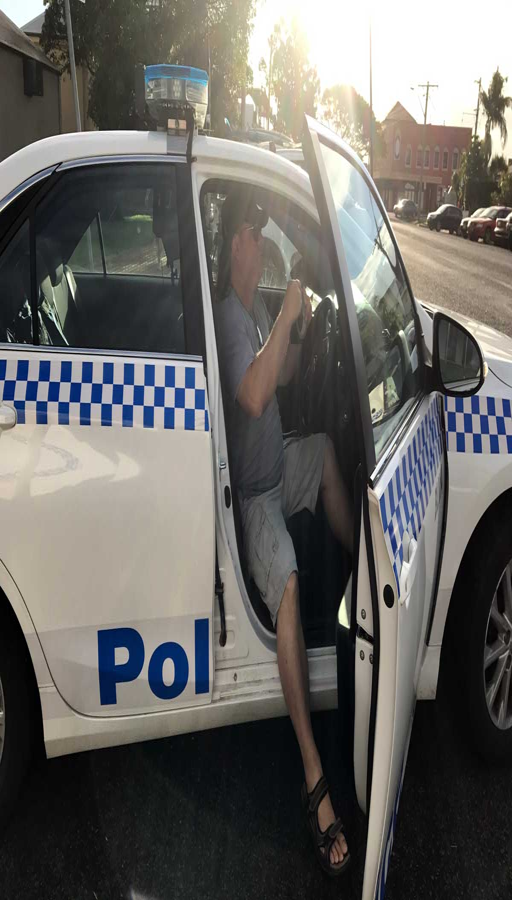
wiring a police vehicle for sound